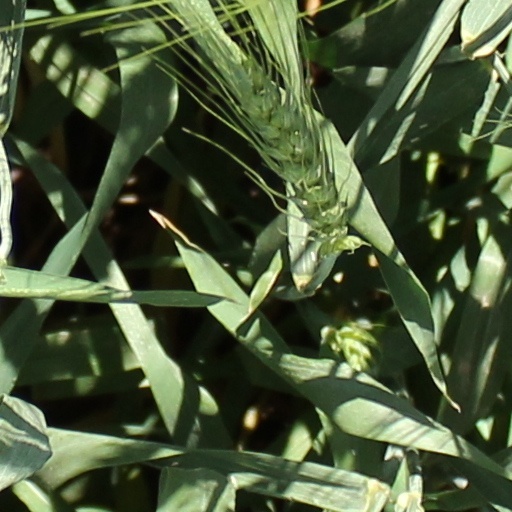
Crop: wheat